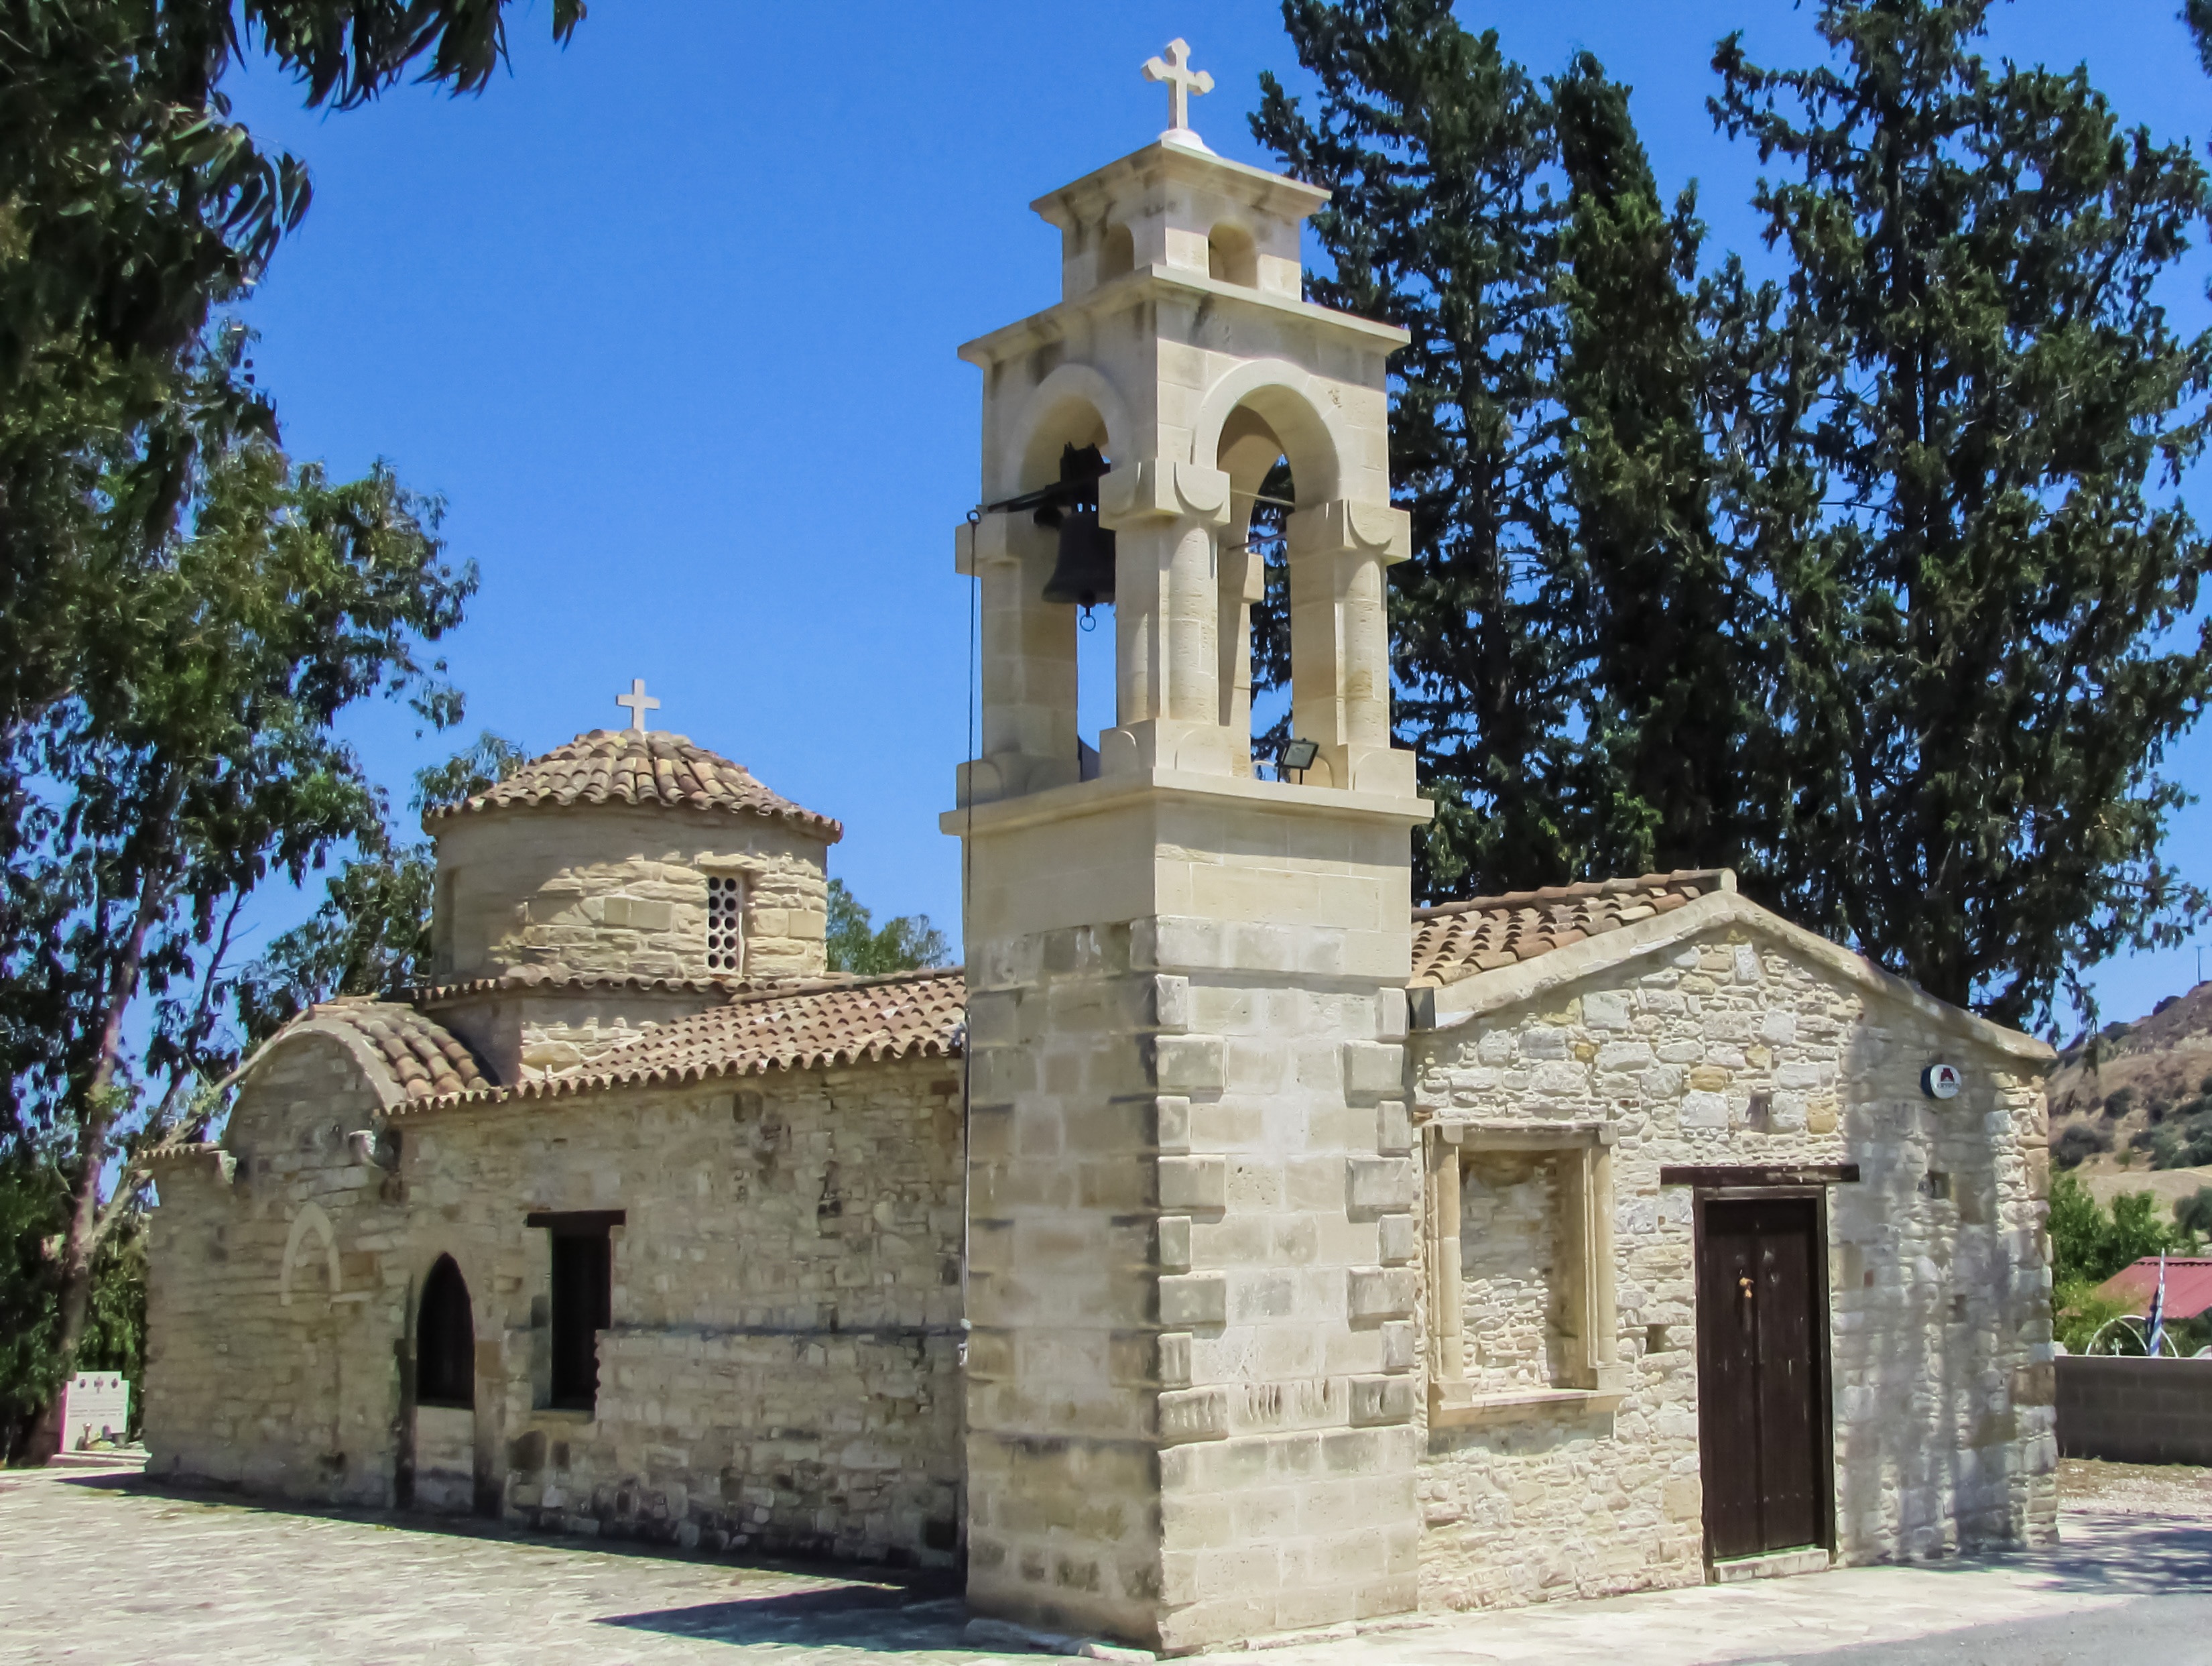
architecture, building, religion, church, chapel, place of worship, bell tower, monastery, shrine, synagogue, orthodox, estate, cyprus, historic site, alaminos, ayios minas, byzantine architecture, spanish missions in california